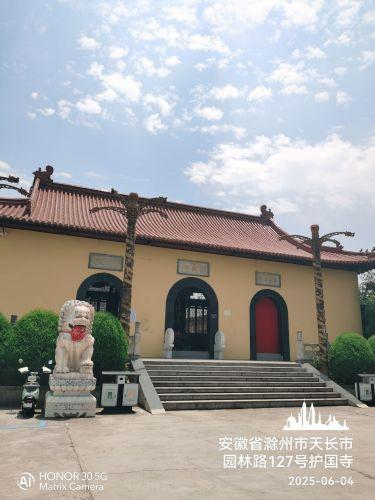
地标名称：护国寺
所在城市：滁州市·天长市